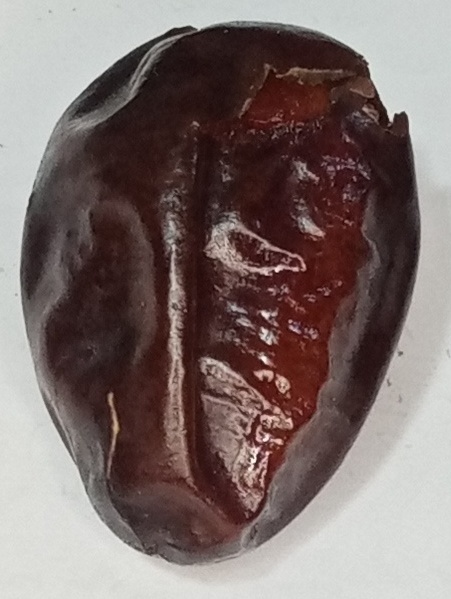
Variety: kupro
Size: large
Grade: grade-2